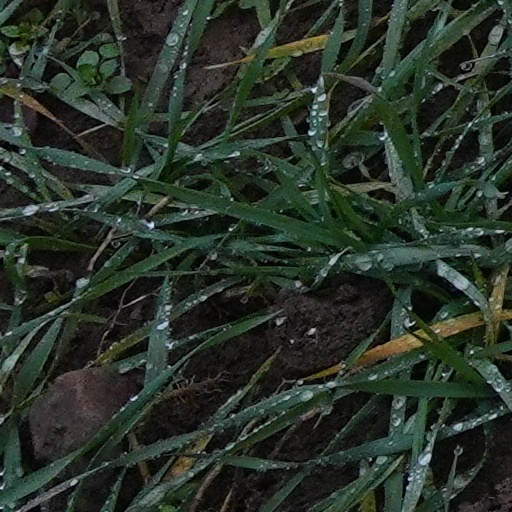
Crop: wheat